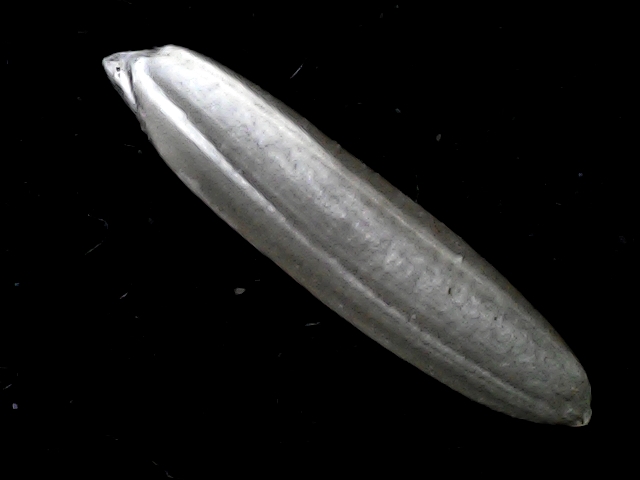
Rice variety: BD57